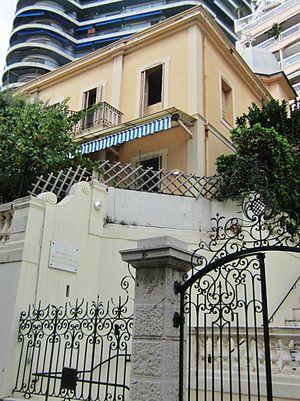
Cette page propose un inventaire du patrimoine juif du Sud-Est de la France, et de la Principauté de Monaco, classé par région, département et par lettre alphabétique de communes.
Monaco, en forme longue la principauté de Monaco, en monégasque Principatu de Mu̍negu, est un État d'Europe de l'Ouest, ainsi qu'une commune du même nom occupant la même superficie que l'État lui-même. La principauté de Monaco est un État enserré dans le territoire de la République française. Elle est située au bord de la mer Méditerranée, le long de la Côte d'Azur, à une vingtaine de kilomètres à l'est de Nice, et à 8,1 km de Menton, ville frontalière avec l'Italie. Entourée par les villes françaises de Cap-d'Ail, Beausoleil, Roquebrune-Cap-Martin et La Turbie, la principauté dispose d'un accès direct à la mer et d'eaux territoriales rejoignant les eaux internationales ; elle n'est donc pas un territoire enclavé à proprement parler.
La synagogue Edmond J. Safra est un édifice religieux juif situé 15 avenue de la Costa à Monaco. Elle est inaugurée en mars 2017 aux lieu et place de la précédente synagogue qui se trouvait dans la villa Esmeralda.